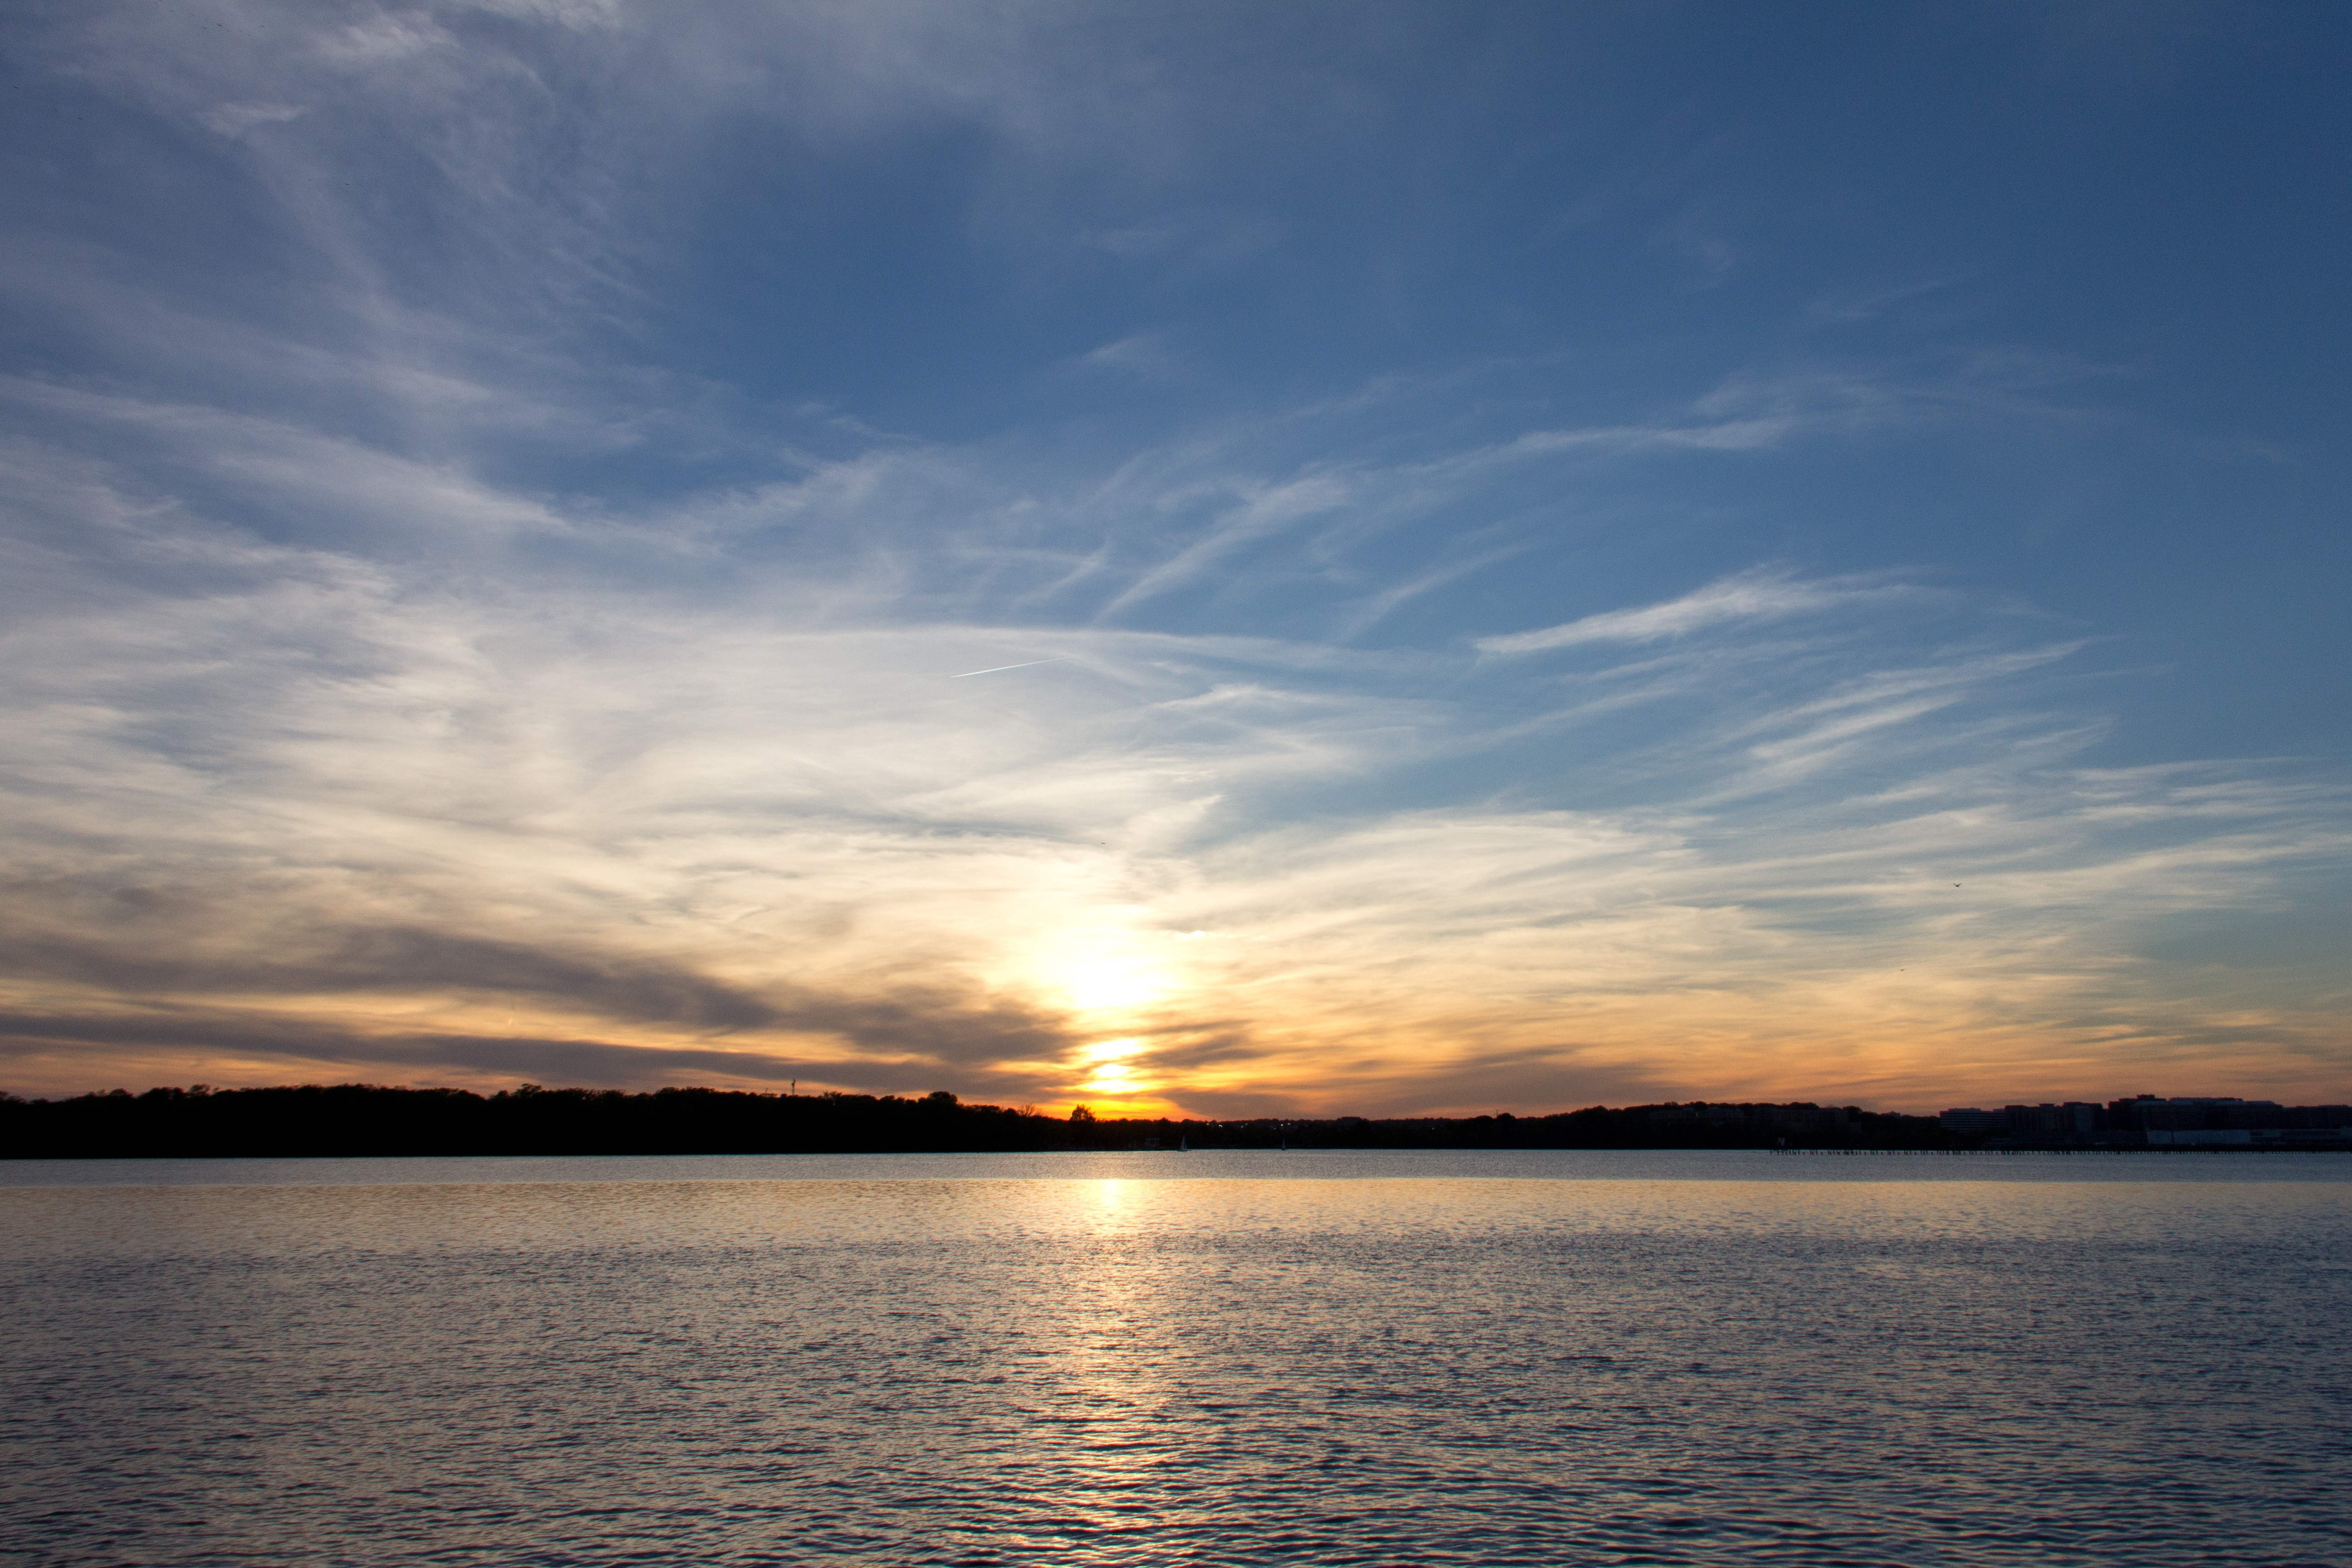
sea, coast, water, ocean, horizon, cloud, sky, sun, sunrise, sunset, sunlight, morning, shore, lake, dawn, dusk, evening, reflection, scenic, bay, loch, afterglow, alexandria, potomac river